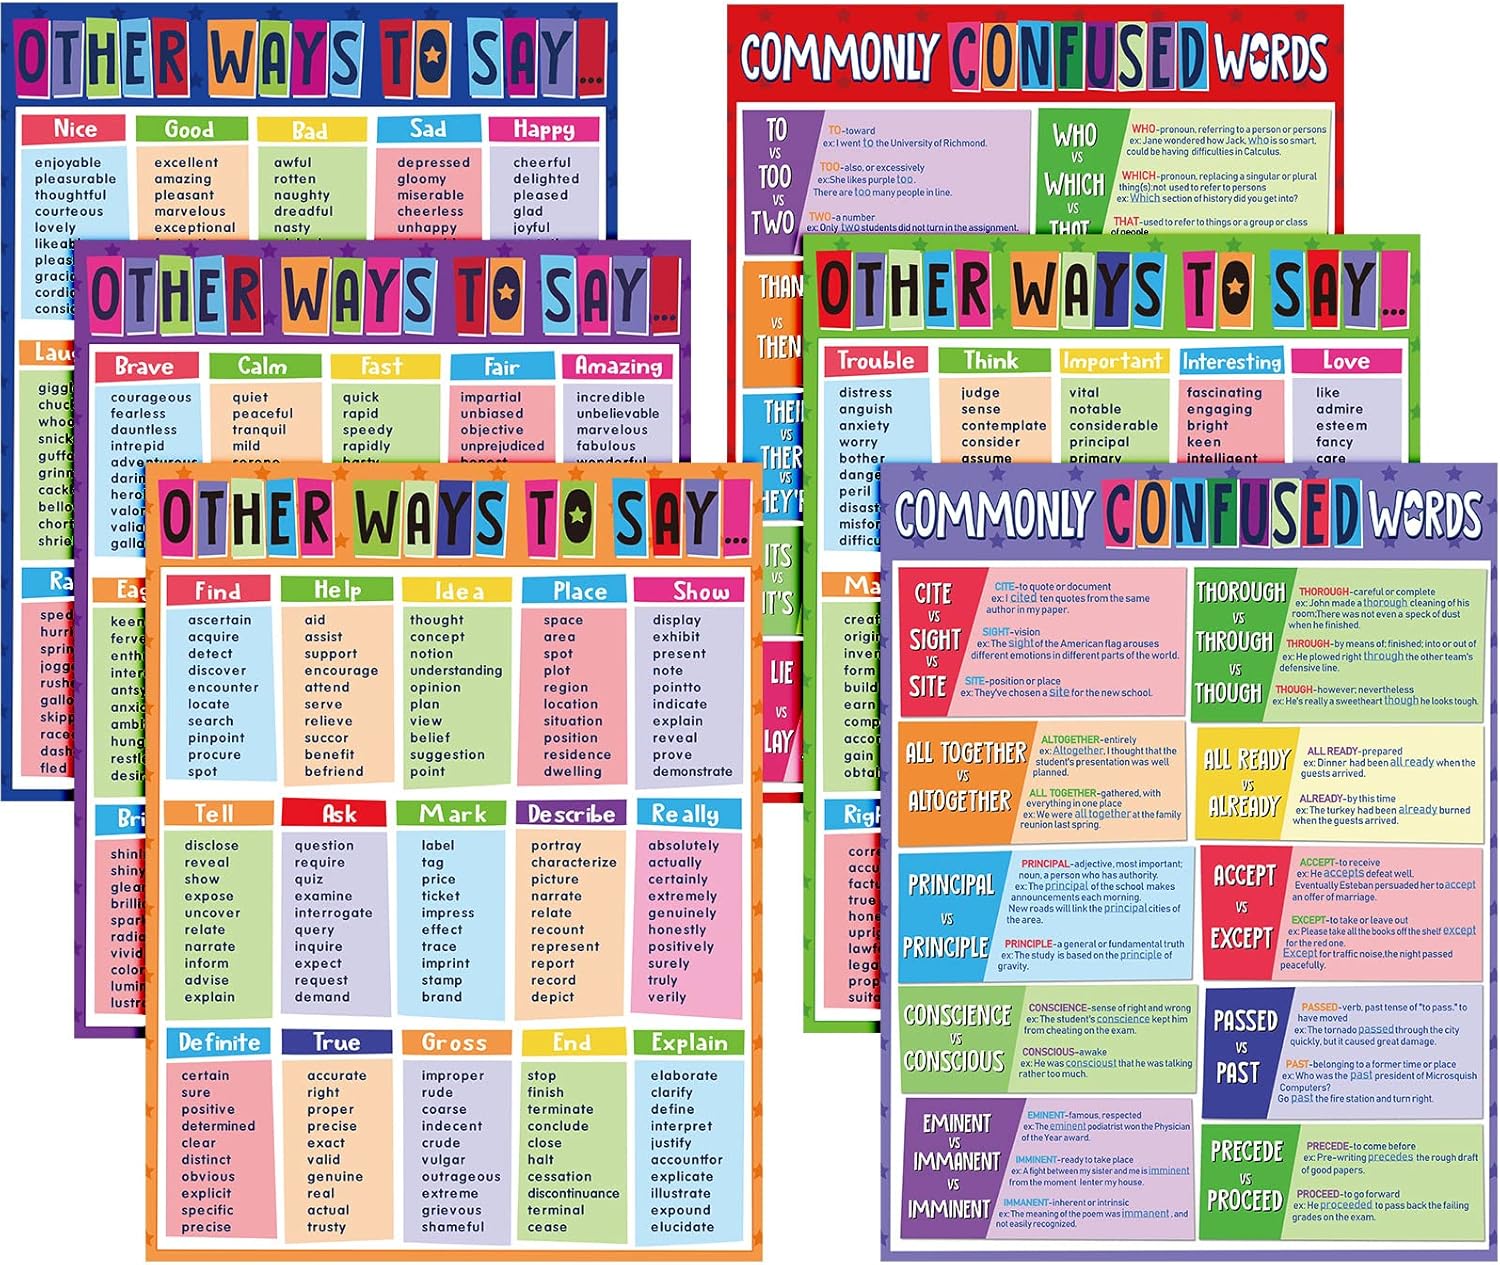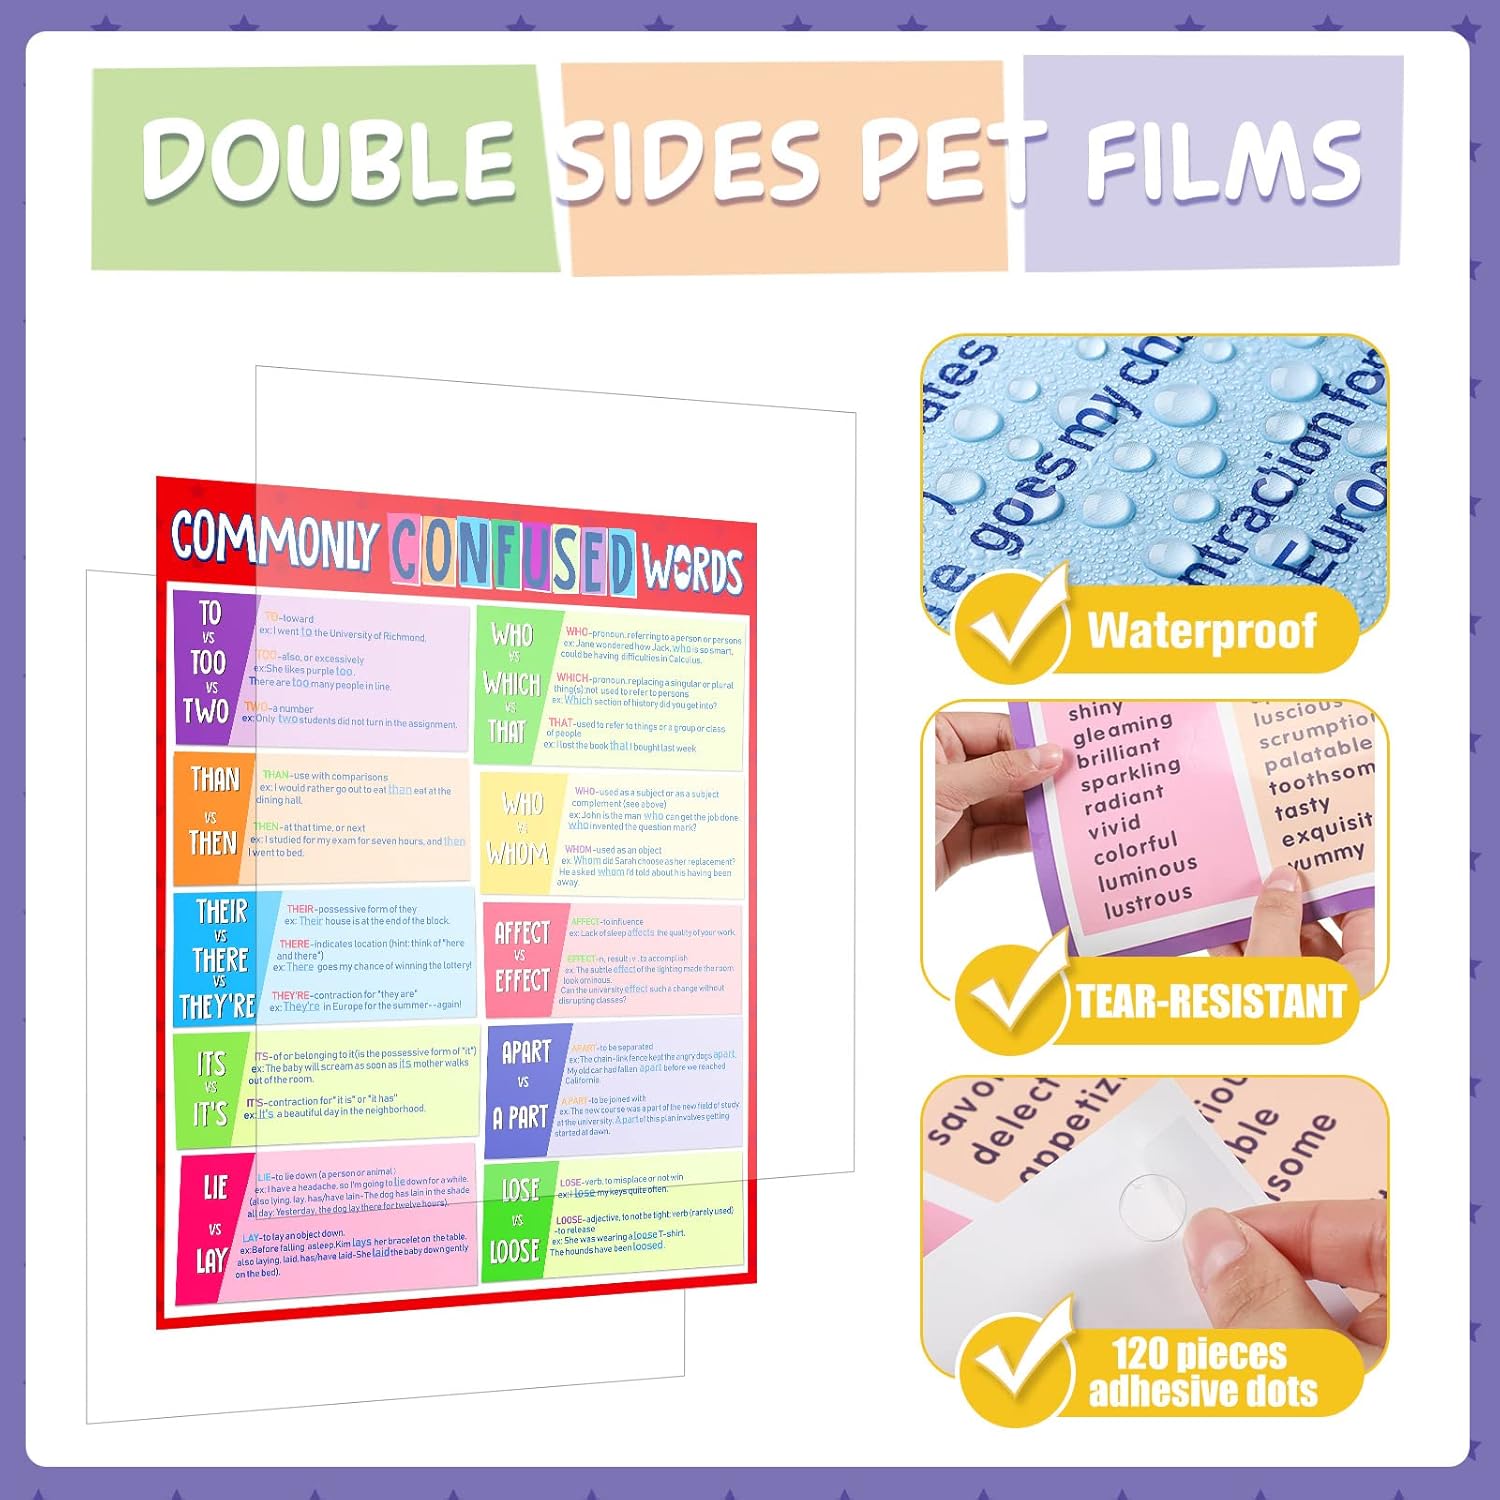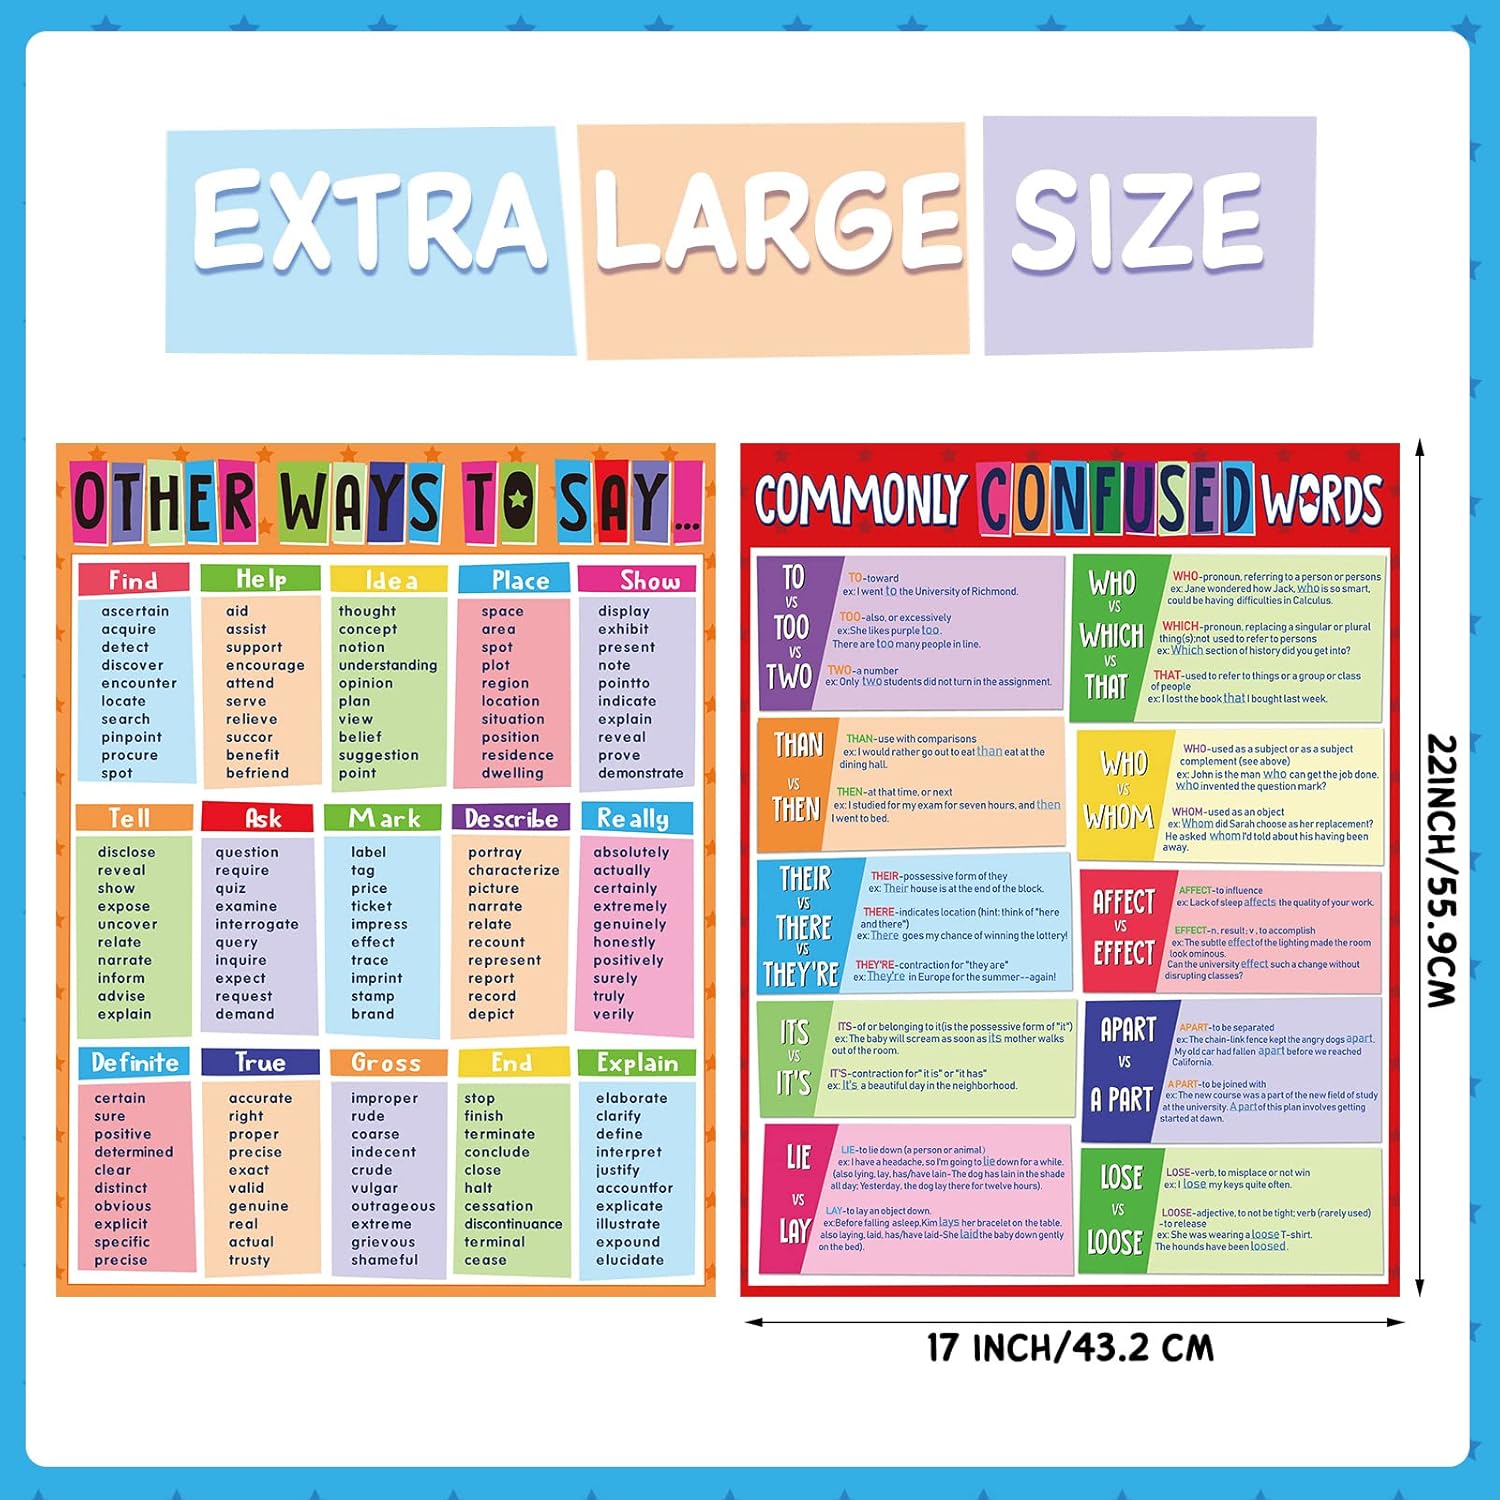
6 Pieces Extra Large Educational English Poster Other Ways to Say Posters Commonly Confused Words Poster Synonyms Wall Grammar Chart for Elementary Middle School Classroom Decoration,17 x 22 Inch
Category: Office Products
Feature: There are about 990 common words and 20 phrase pairs in our speech English educational charts to help children learn many different expressions. Language arts posters can be hung in your child's home study space, elementary and middle school classroom walls, schoolroom decoration. Classroom poster is double sides covered with PET films for waterproof, tear resistant and reusable. These learning charts keep kids away from electronics and engage them in fun learning.  Specifications Material: coated paper  Package Included: 4 x Other ways to say posters 2 x Commonly confused words posters 120 x Glue point dots  Notes: Manual measurement,please allow slight errors on size. Please allow slight color differences due to different displays. The word on the product is only for decoration and has nothing to do with the trademark.
Features: Package Includes: you will receive 6 sheet English language arts posters, including 4 sheets other ways to say charts, 2 sheet commonly confused words posters; The package also includes 120 glue point dots for you to stick to the educational charts; These are enough for kids to read for a long time | Designed for Learning: there are approx. 990 common words and 20 phrase pairs in large educational posters; Other ways to say poster is an educational poster of synonyms, suitable for strengthening children's vocabulary; Commonly Confused Words learning posters can quickly help kids to notice the difference between commonly confused words | Large Size and Vibrant Colors: each English posters for classroom measures about 17 x 22 inches, which is large enough to be read; Language posters are designed with lovely vibrant colors and layouts that will make sure to capture kids' attention; They are nice for any mom or teacher to put in a children's room or classroom | Reliable Quality: multi color English grammar charts are made of 200g coated paper and double sides covered with PET films, waterproof, tear resistant and reusable; They come with adhesive dots to hang them on the walls, which is surprisingly very sturdy | Practical Gift for Children: English tool posters for wall are ideal for elementary, middle school classroom, home school, playroom or anywhere you want as a decoration; They are also learning tools in a creative writing class to help children learn and understand words or grammar; Give the gift of knowledge to children